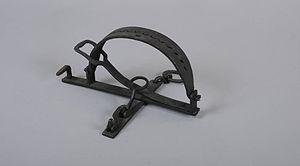
Le piégeage est une forme de chasse dite passive. Il se pratique à l'aide de dispositifs destinés à capturer ou tuer les animaux en l'absence du chasseur. Il vise la capture de l'animal pour la consommation, la domestication ou pour l'élimination d'espèces nuisibles. Chaque fois, le dispositif est adapté à la taille et au comportement de l'animal à piéger, donnant la grande variété décrite ci-après.